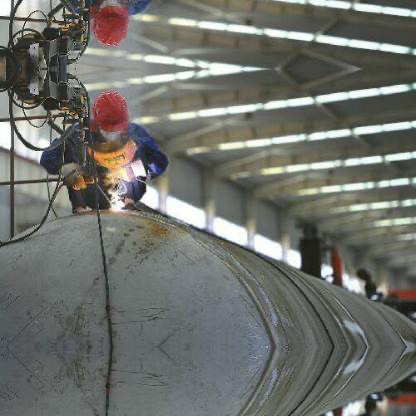
Objects in the image:
label: helmet
label: helmet